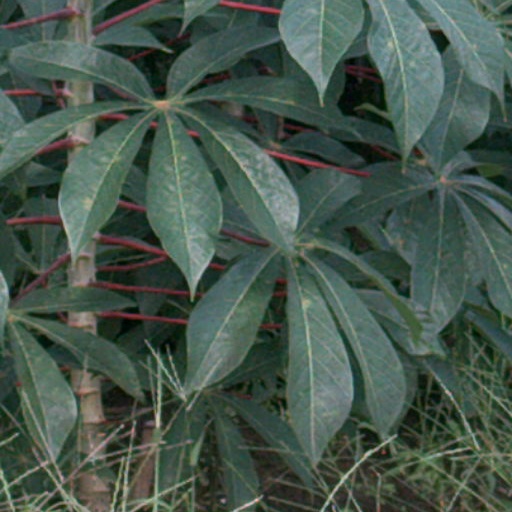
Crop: cassava